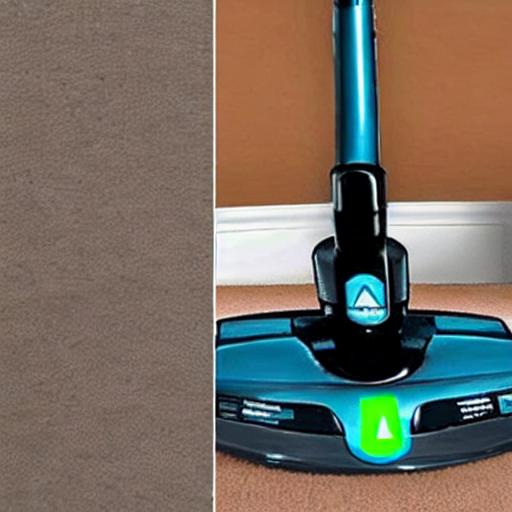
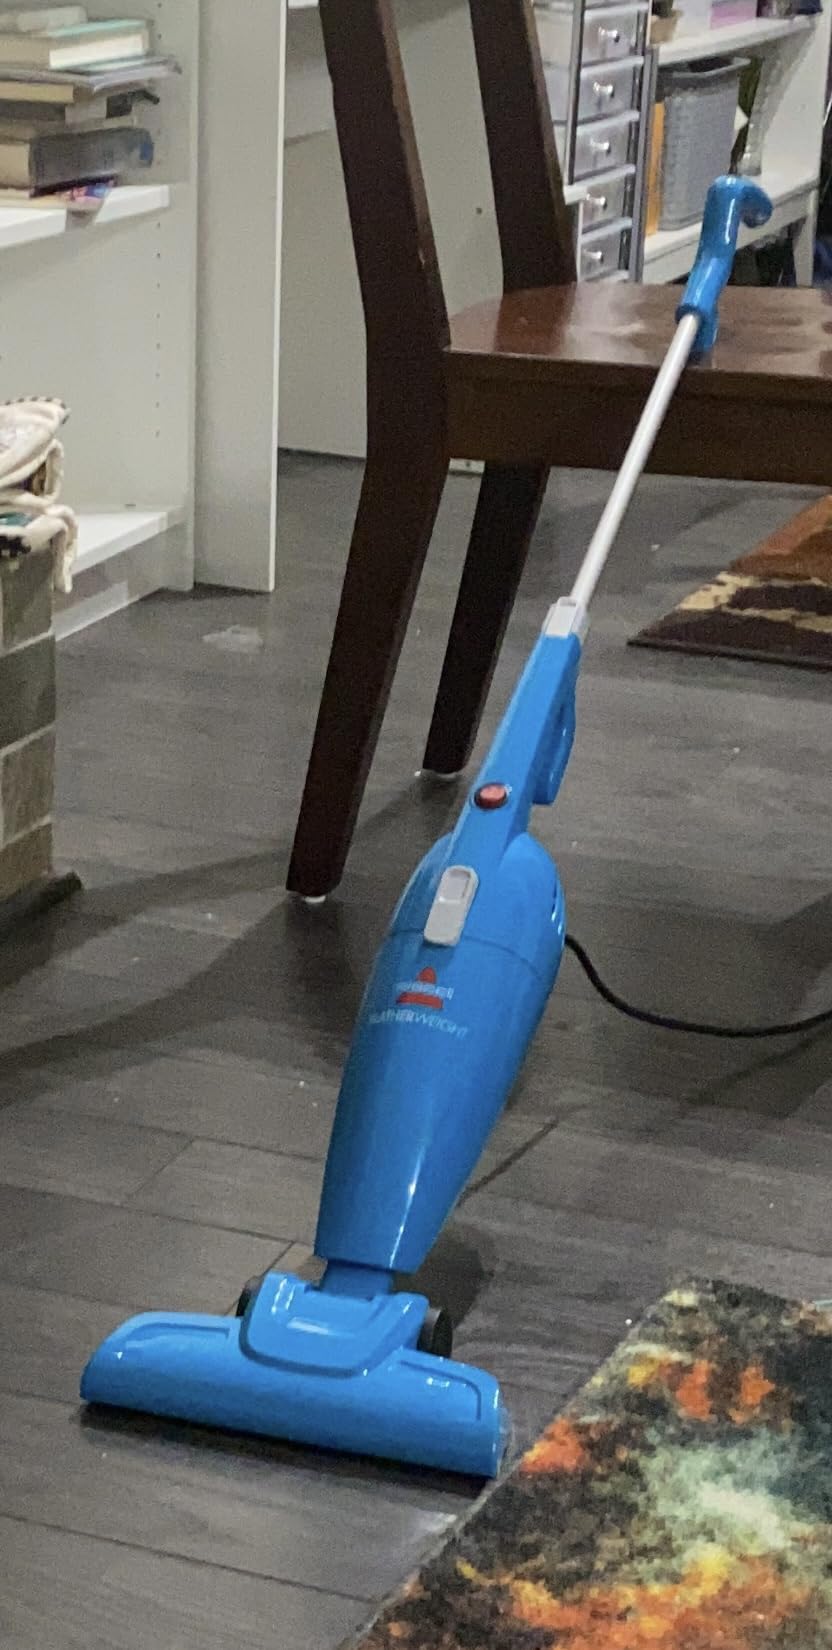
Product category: items_vacuum
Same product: no